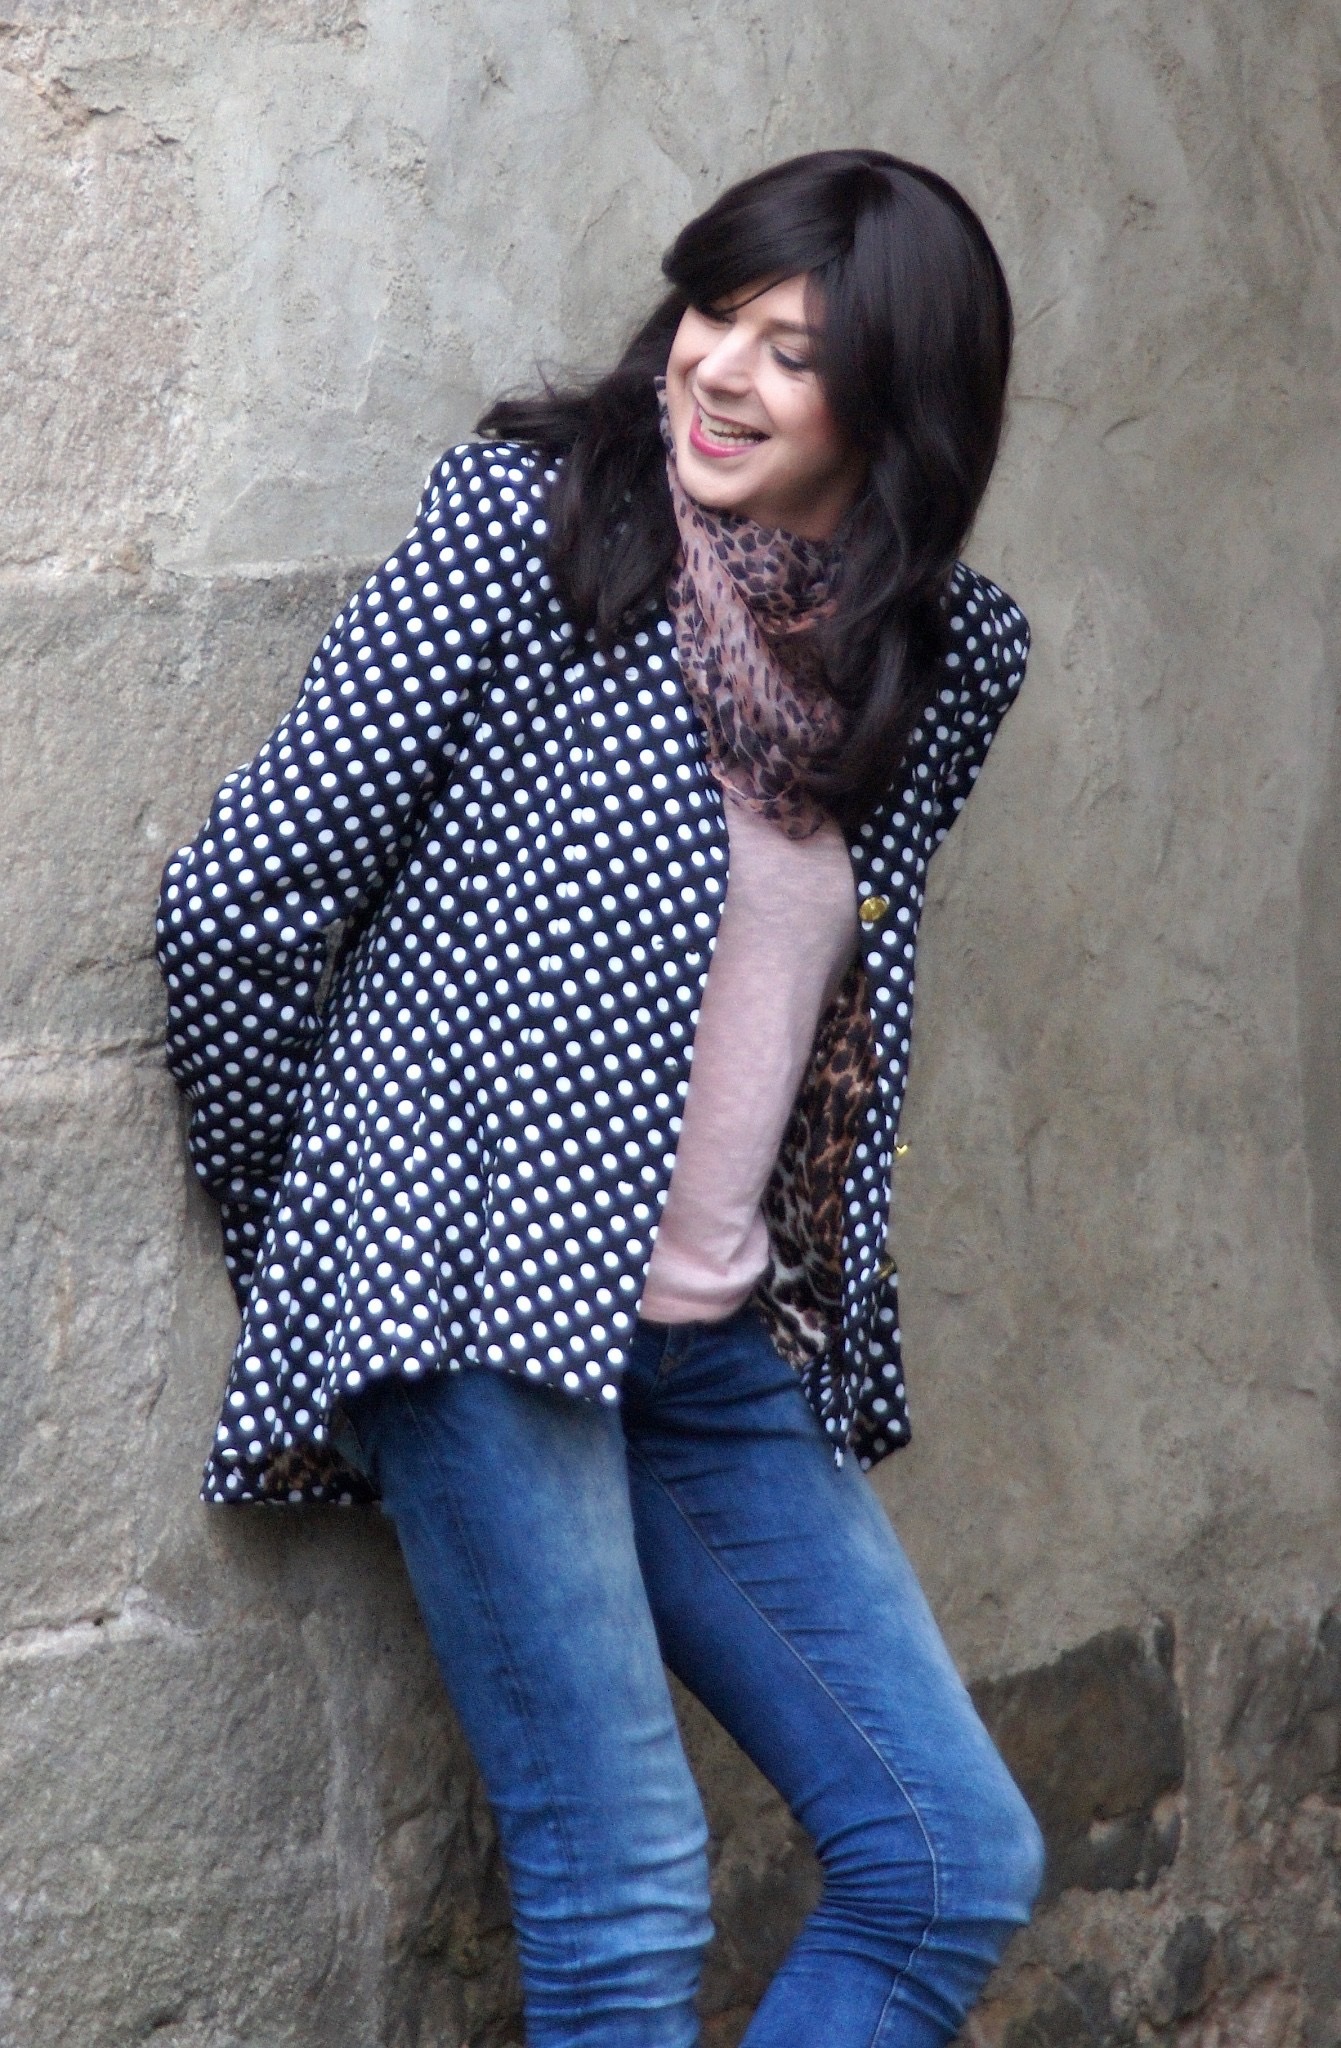
silhouette, person, girl, woman, pattern, portrait, model, young, human, fashion, blue, clothing, modern, outerwear, background, dress, figure, design, women, cap, beautiful, sexy, pretty, mood, young woman, young girl, photo shoot, young women